Williams JPH1

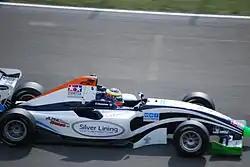
Dean Stoneman driving at the 2010 Oschersleben Formula Two round.

The car was quite substantially upgraded by both Williams and MotorSport Vision for the 2010 season. The new model came to be called the Williams JPH1B.